Bridgetown

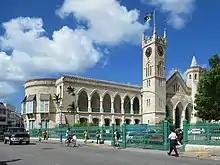
Parliament Building

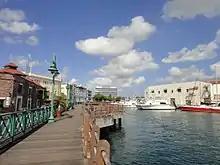
Walk along canal

In the centre lies the main street of Bridgetown which is Broad Street which runs directly through the centre of the city. Broad Street passes the Parliament Buildings and serves as the centre of city's shopping area.